Funerary art in Puritan New England

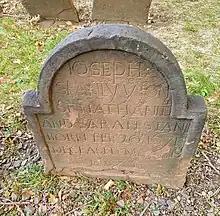
Example of the early plain style on this tombstone carved by George Griswold dated 1675. Hartford Ancient Burying Ground

In 1983, the historian James Hijiya raised concerns about the prevailing academic approach and methodology. Noting how early carvers left no account record of their intentions, and thus their motives could not be interpreted, he observed that there is no remaining instance of any articulated evidence to indicate their "outlook on life and death." A significant scholar in the field, Hijiya argued that any reading into the meaning of any stone has to consider "information extraneous to the stones themselves", such as "writings produced at the same time as the carvings, though by different hands [and] aesthetic or anthropological theory which purports to illuminate human behavior at any time". He suggested an approach similar to the art historian Erwin Panofsky; that there is no reason to assume that any decoration is "uniquely determined."